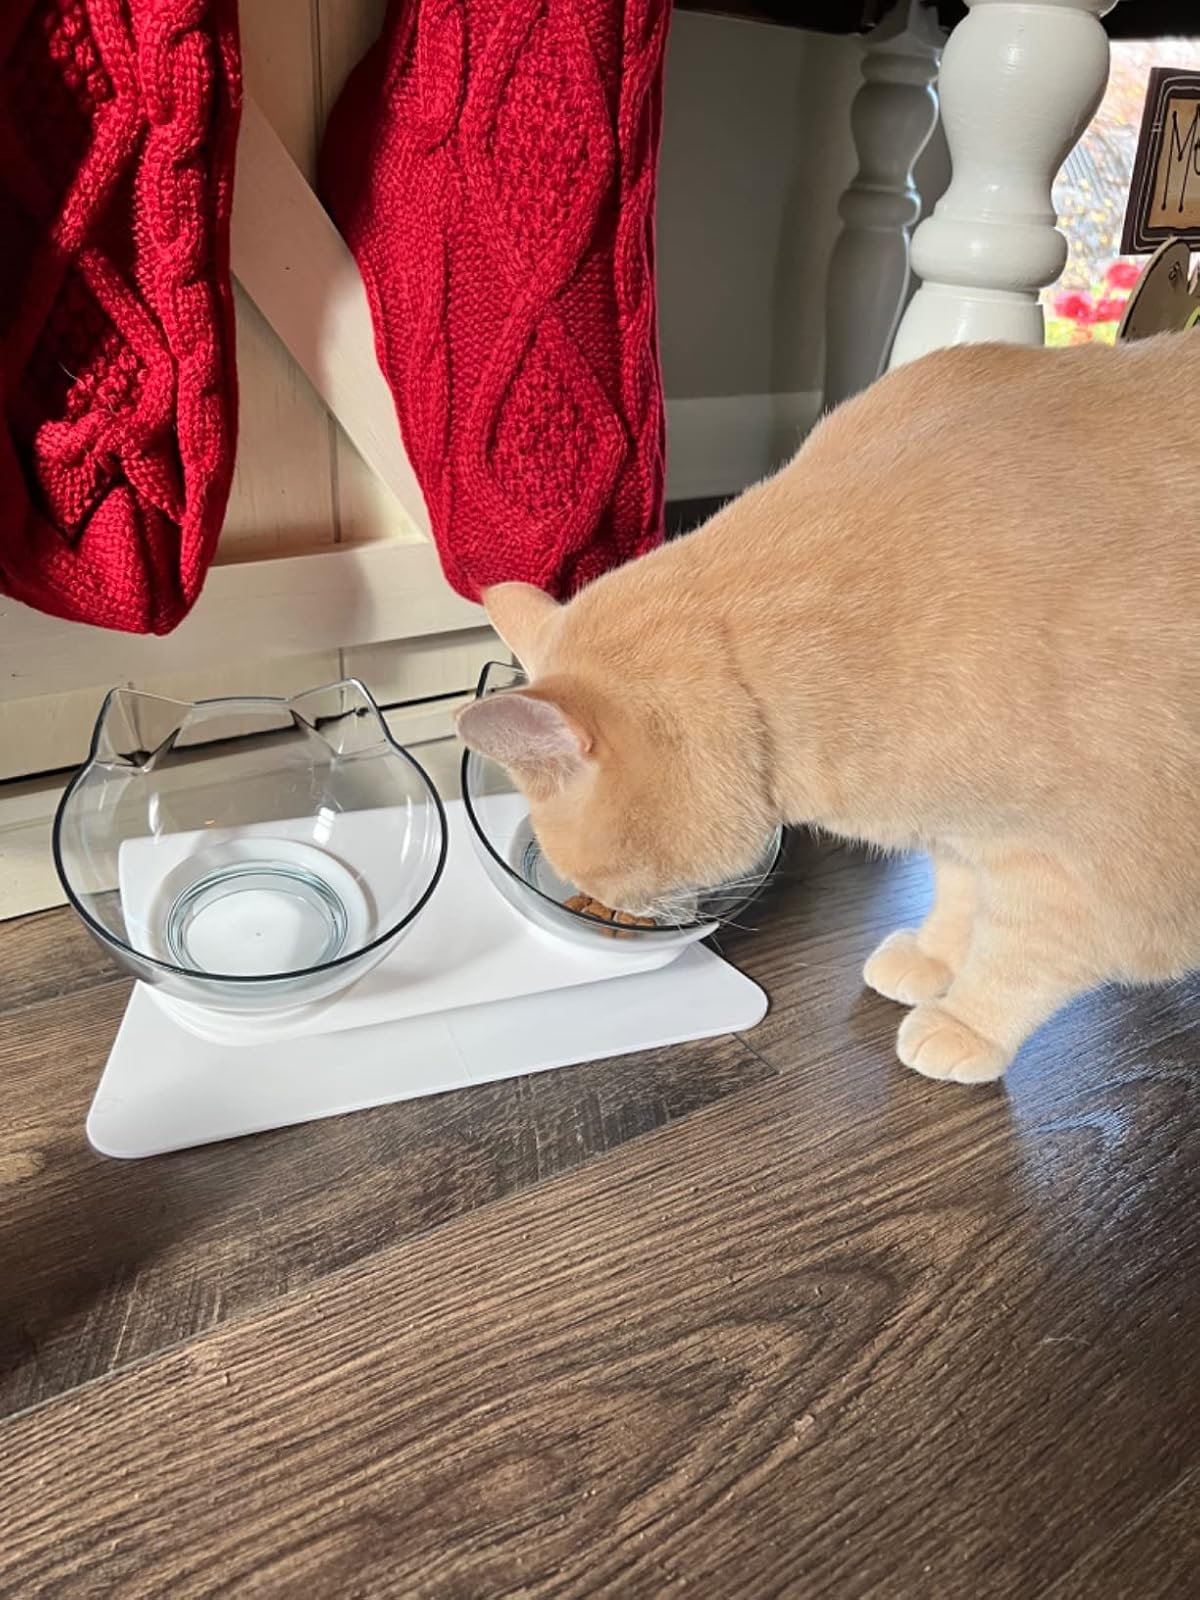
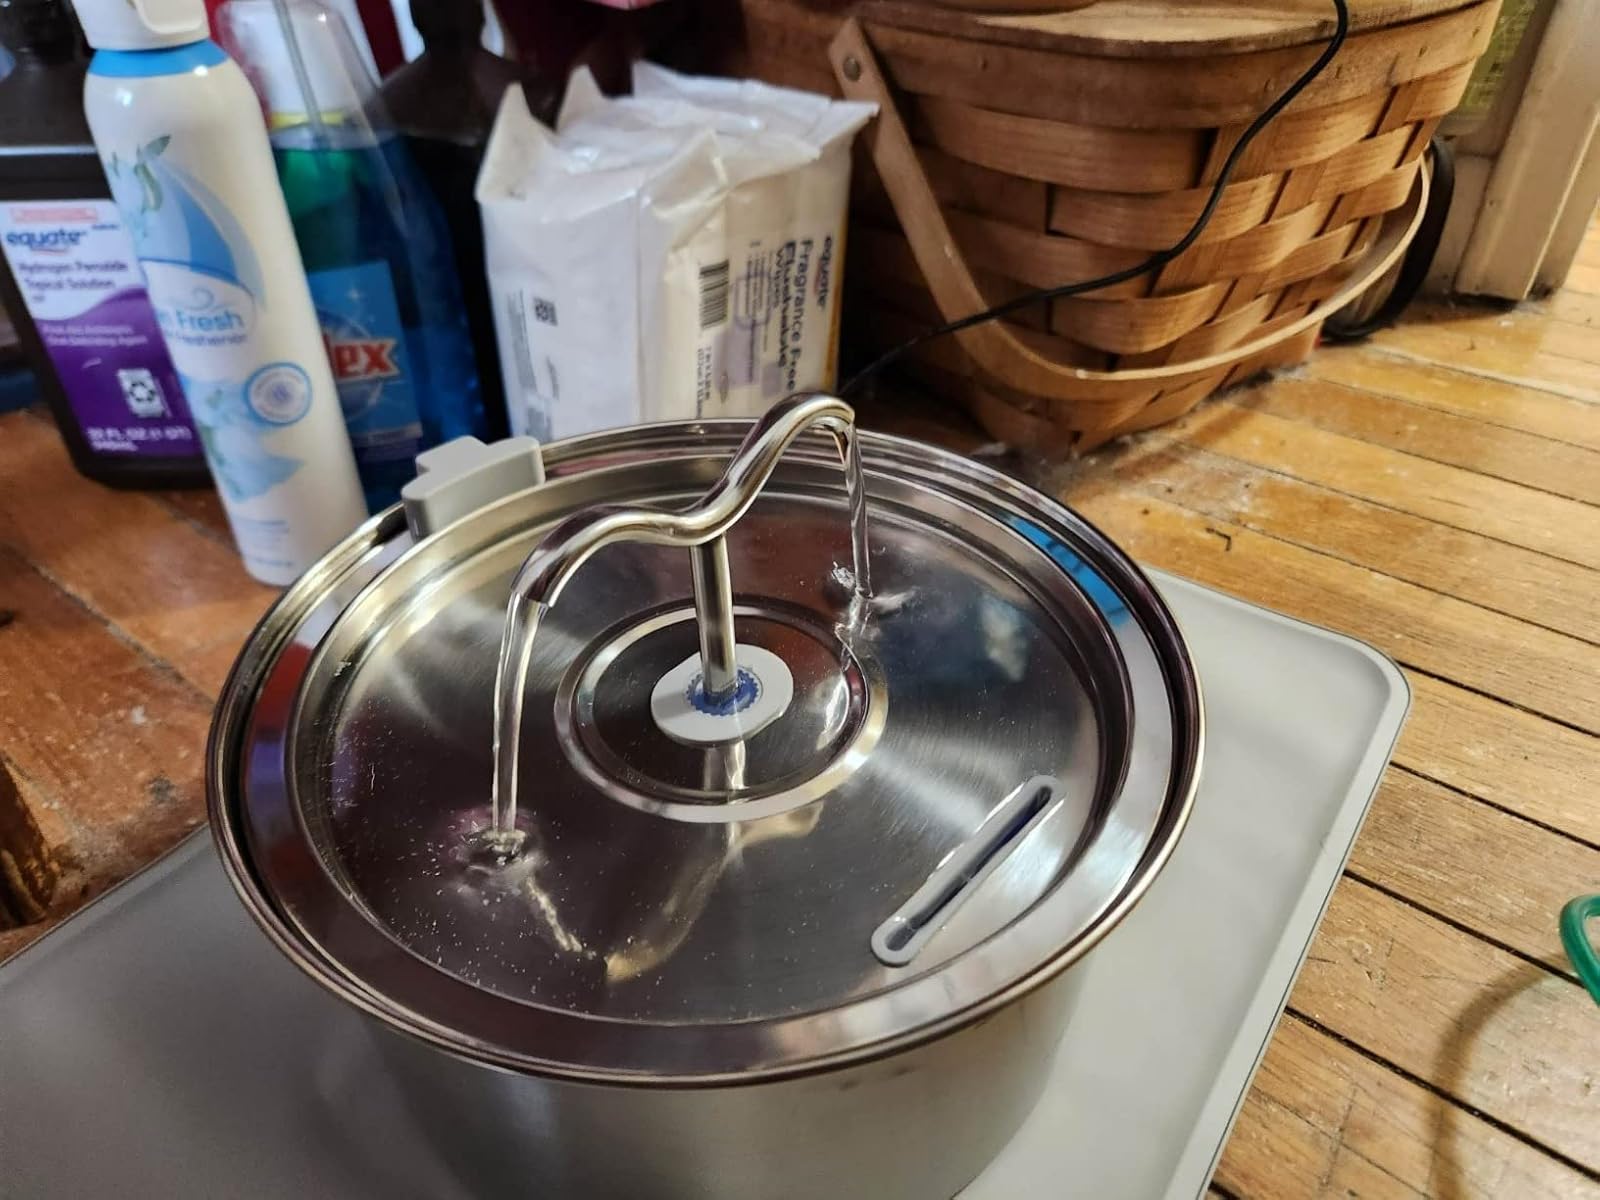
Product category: items_bowl
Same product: no